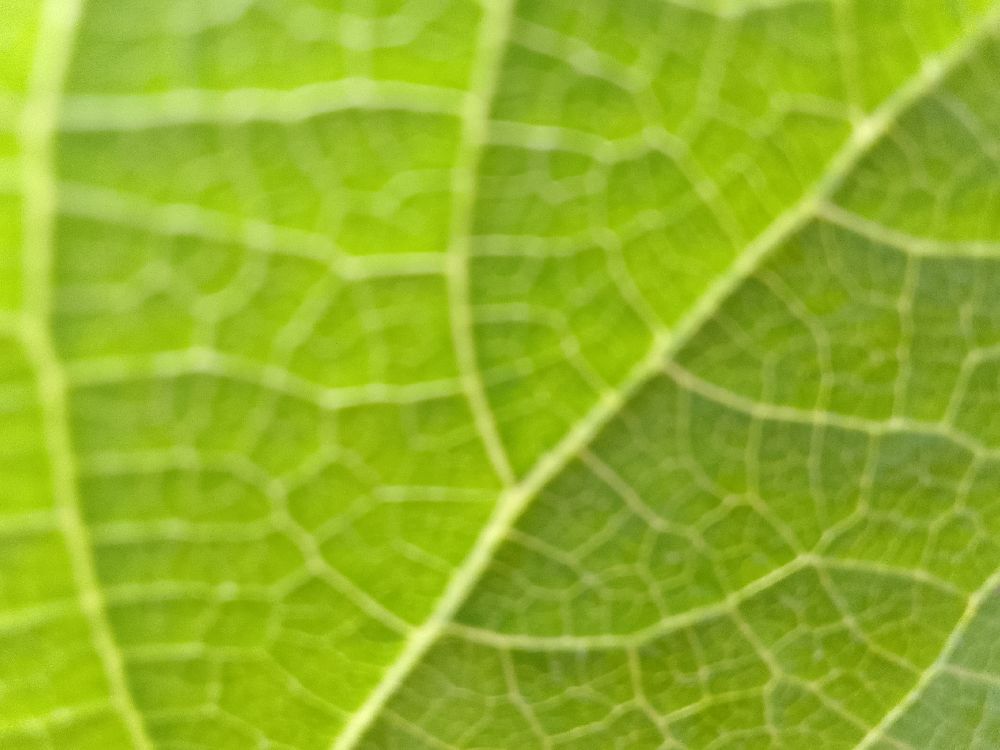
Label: healthy